Battle of Big Bethel

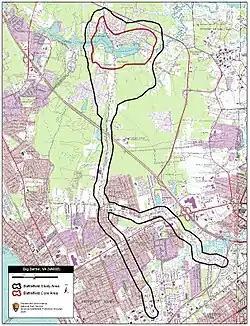
Map of Big Bethel Battlefield core and study areas by the American Battlefield Protection Program

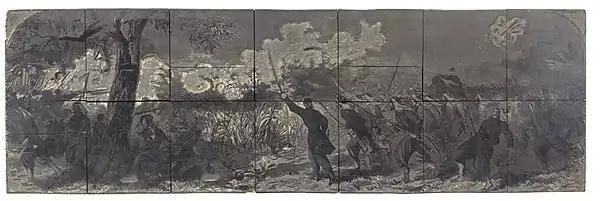
Last charge of the Duryea's Zouaves, by Thomas Nast, 1861

On the night of June 9–10, according to the plan devised by Butler and Winthrop, 3,500 Union soldiers were sent in two columns from Camp Hamilton at Hampton and Camp Butler at Newport News with orders to converge near the Confederate positions at Little Bethel after a night march and launch a surprise attack on the Confederate positions at Little Bethel at dawn. After taking Little Bethel, if the commander of the force chose to do so, he could go on to attack Big Bethel. The entire force was under the immediate overall command of Brigadier General Ebenezer W. Peirce, a Massachusetts militia general of apparent bravery but no regular army, military school or other formal military training or combat experience. Earlier in the day on June 9 Butler had summoned Peirce from Camp Hamilton to Fort Monroe to advise him of the plan. Foreshadowing the further difficulties that would arise during the operation, Peirce was too ill to ride his horse and went to the fort by boat.